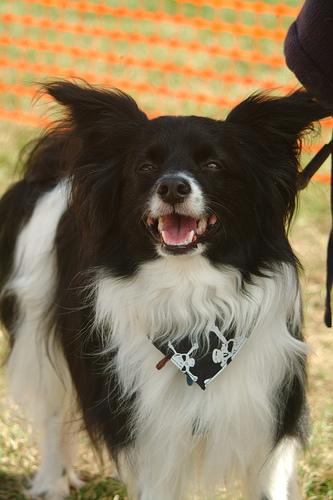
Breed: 806-n000129-papillon